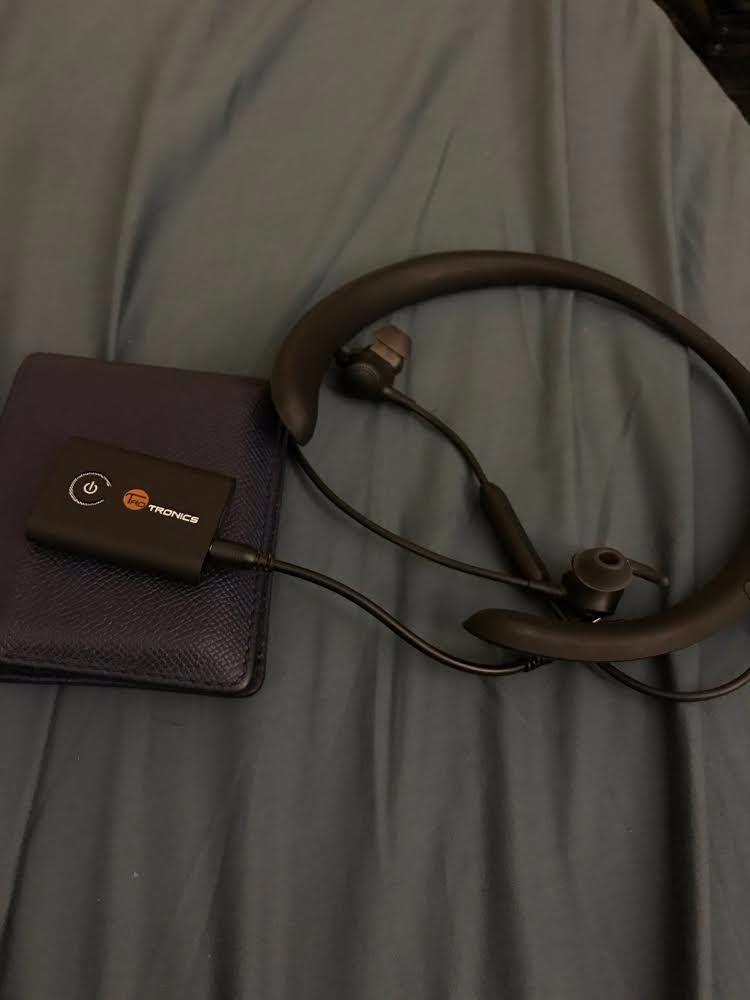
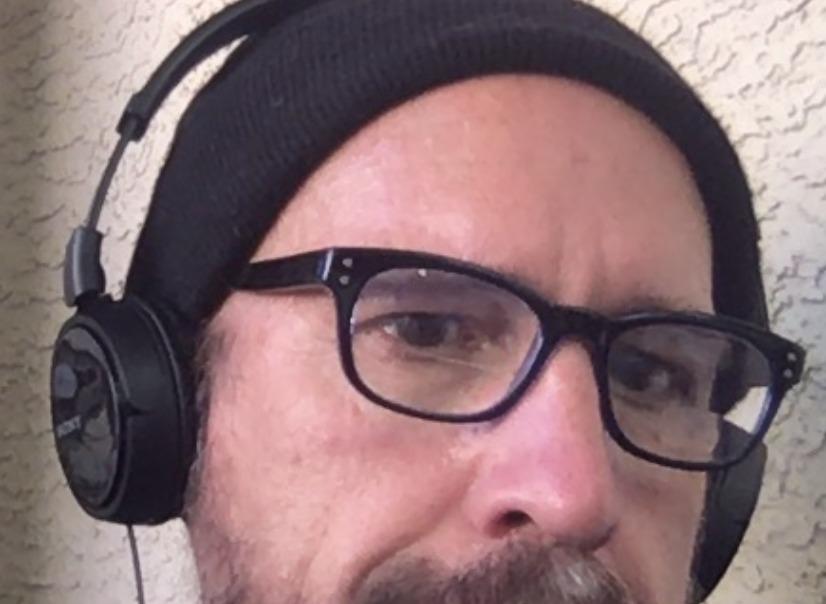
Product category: headphones
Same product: no